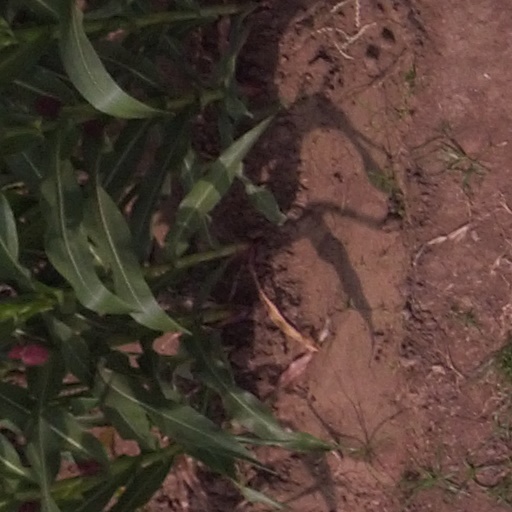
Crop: maize; corn